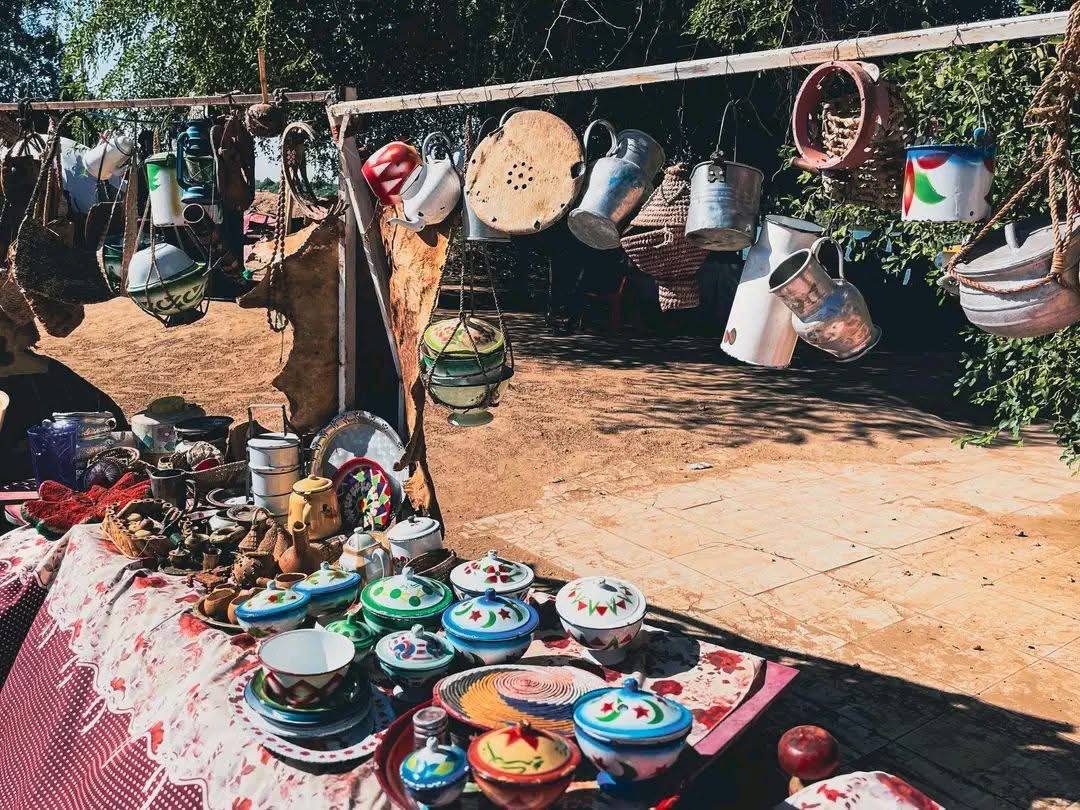
الوصف بالفصحى: طاولة لعرض الأواني المعدنية، تضم أطباقاً بأغطيتها وأباريق ومصنوعات فخارية
الوصف بالعامية السودانية: طربيزة بتاعت عدة استيل فيها صحانة بغطاياتها وجكاكة وعدة فخارية
التصنيف: Marketplaces